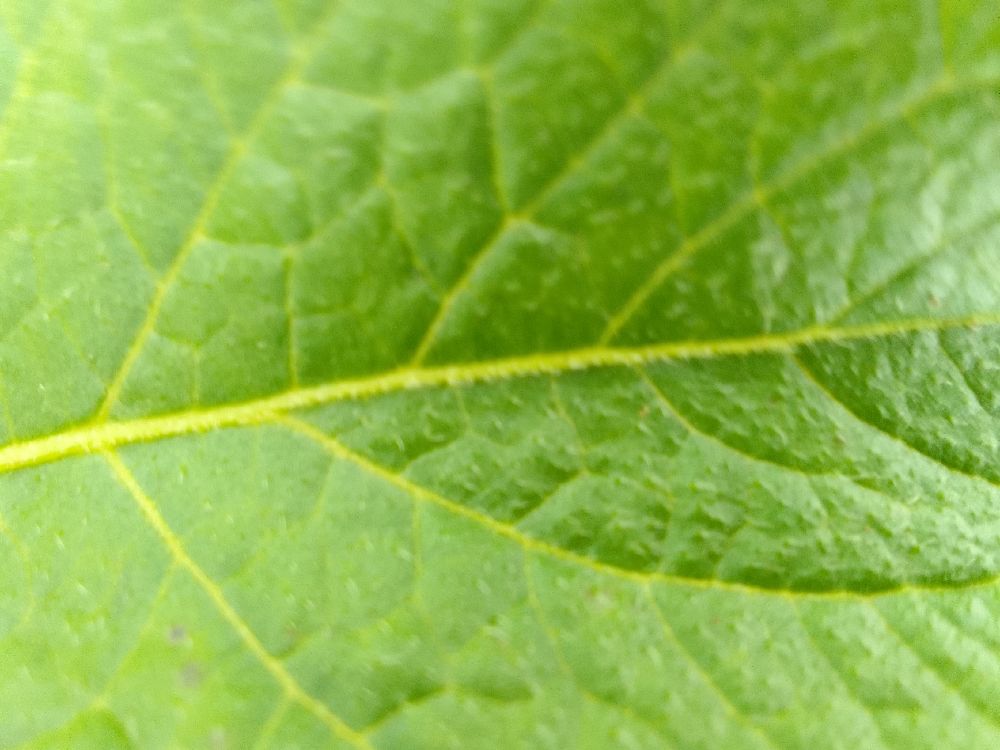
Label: Healthy